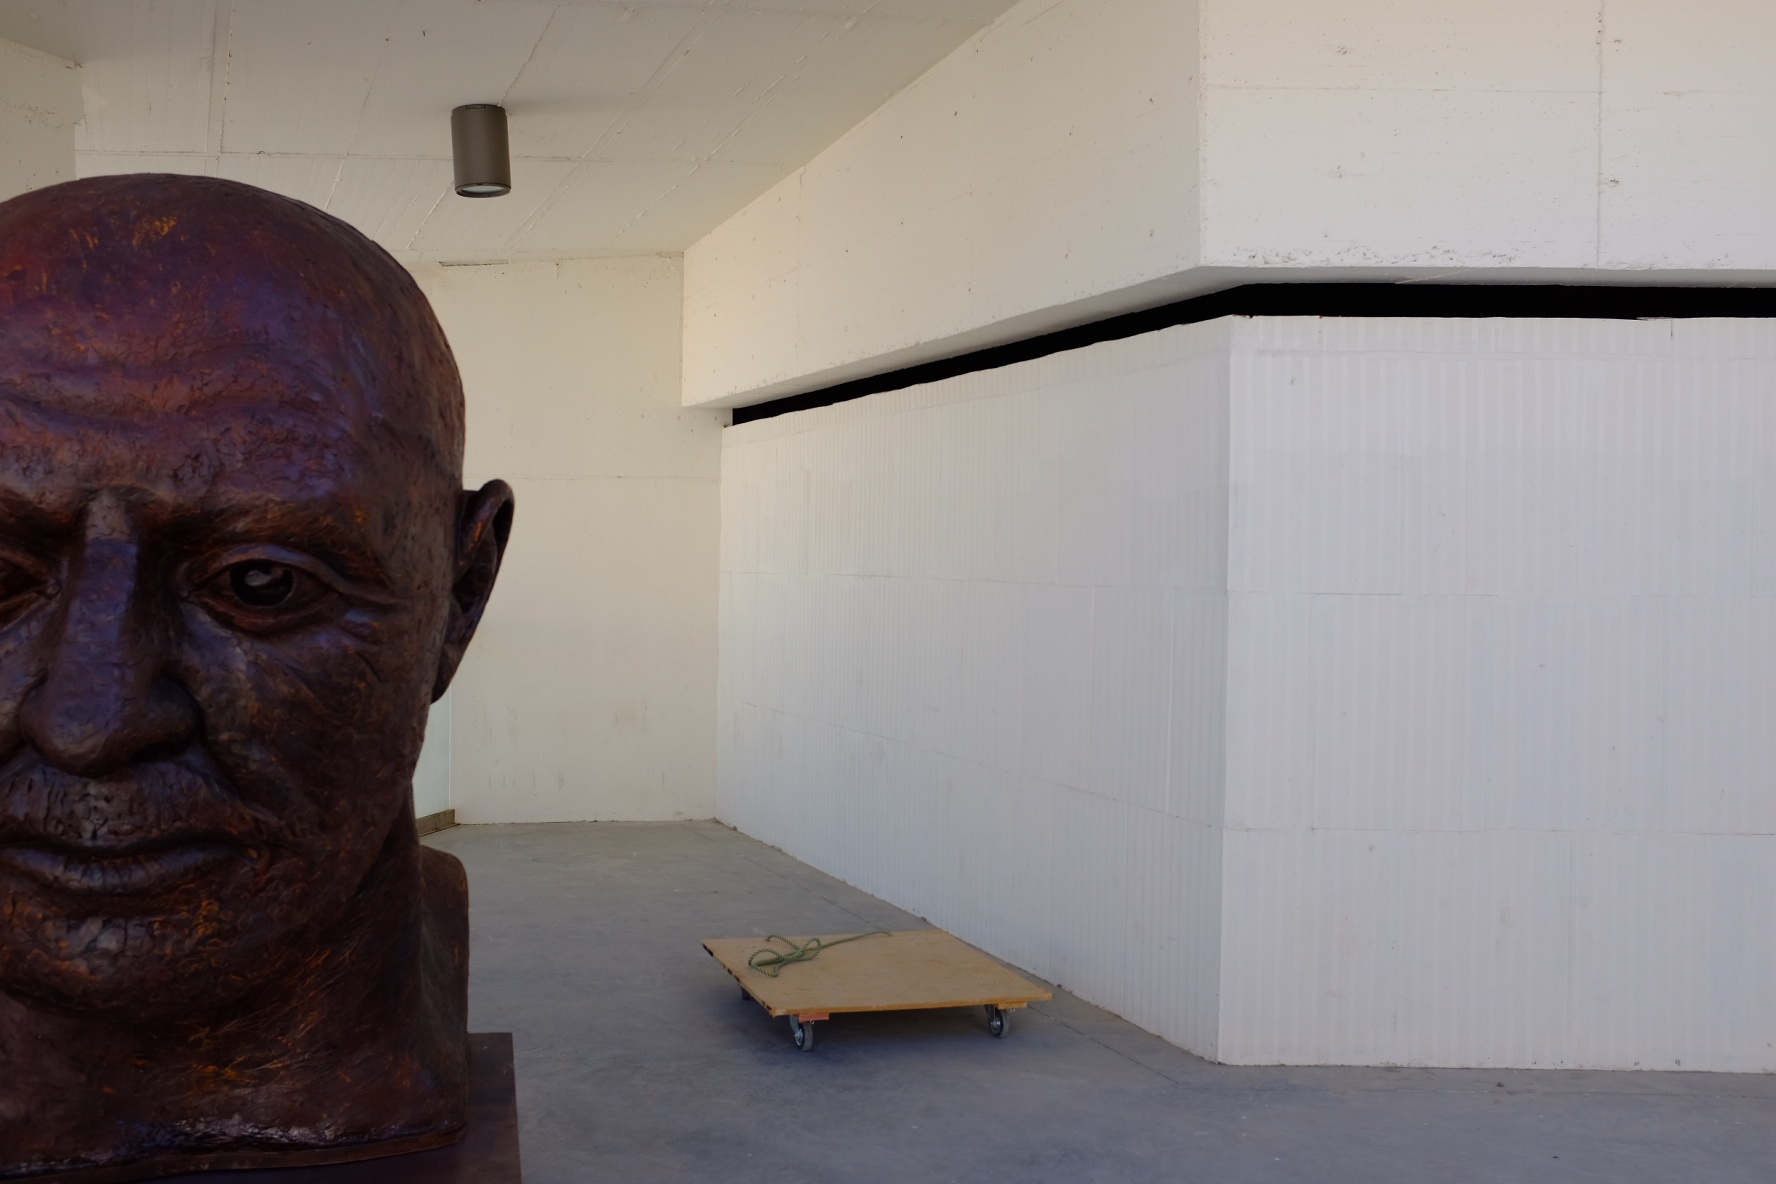
wood, wall, sculpture, art, tourist attraction, art gallery